Dr. Robert W. Cooke Medical Office

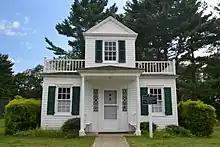

The Dr. Robert W. Cooke Medical Office is located at 67 McCampbell Road in Holmdel Township in Monmouth County, New Jersey, United States. Built around 1823, the historic Federal style building was documented by the Historic American Buildings Survey (HABS) in 1940. It was added to the National Register of Historic Places on January 18, 2011, for its significance in architecture and health/medicine. It is now owned by the Holmdel Historical Society.